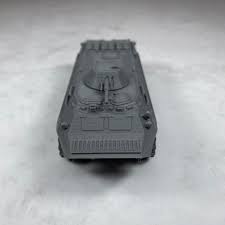
Label: BTR-70